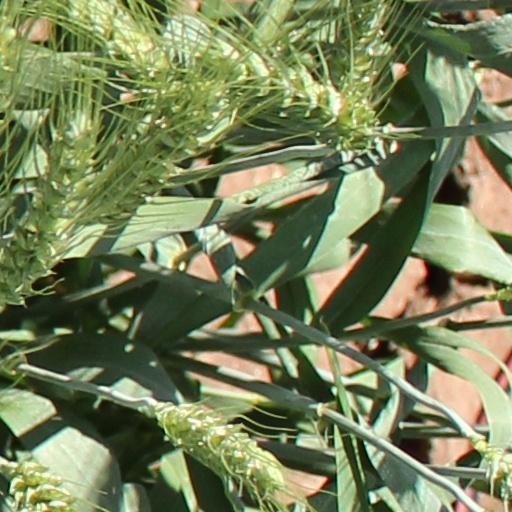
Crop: wheat